Biological pest control

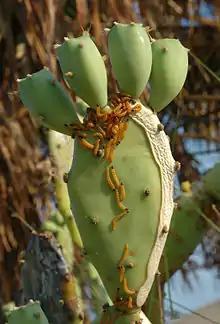
"Cactoblastis cactorum" larvae feeding on "Opuntia" prickly pear cacti

Prickly pear cacti were introduced into Queensland, Australia as ornamental plants, starting in 1788. They quickly spread to cover over 25 million hectares of Australia by 1920, increasing by 1 million hectares per year. Digging, burning, and crushing all proved ineffective. Two control agents were introduced to help control the spread of the plant, the cactus moth "Cactoblastis cactorum", and the scale insect "Dactylopius". Between 1926 and 1931, tens of millions of cactus moth eggs were distributed around Queensland with great success, and by 1932, most areas of prickly pear had been destroyed.